Grote rivieren

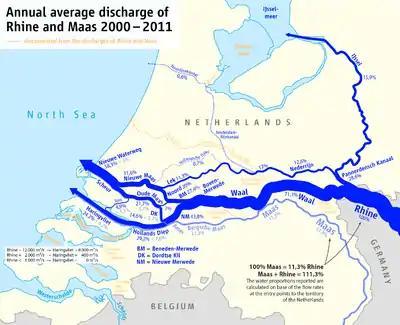
Map of river discharge in the Netherlands; the majority flows through the Grote rivieren

The Grote rivieren, literally translated "Great (or Large) rivers", is a landform in the Netherlands. Also, the term is commonly used for a divide in Dutch culture linking to the broader Dutch-Flemish culture.